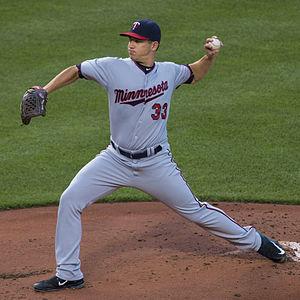
Tomaso Anthony Milone est un lanceur gaucher des Ligues majeures de baseball jouant avec les Mets de New York.